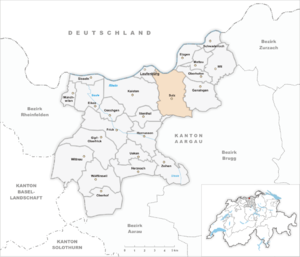
Sulz est une localité de Laufenburg et une ancienne commune du canton d'Argovie en Suisse.